Colombia

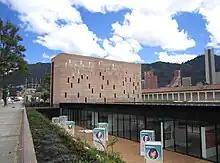
The Axis of Peace and Memory, a memorial to the victims of the Colombian conflict (1964–present)

Rebellions against Spanish rule had occurred in the empire since the advent of conquest and colonization, but most were either crushed or remained too weak to change the overall situation. The last one that sought outright independence from Spain sprang up around 1810 and culminated in the Colombian Declaration of Independence, issued on 20 July 1810, the day that is now celebrated as the nation's Independence Day. This movement followed the independence of Saint-Domingue (present-day Haiti) in 1804, which provided some support to an eventual leader of this rebellion: Simón Bolívar. Francisco de Paula Santander also would play a decisive role.